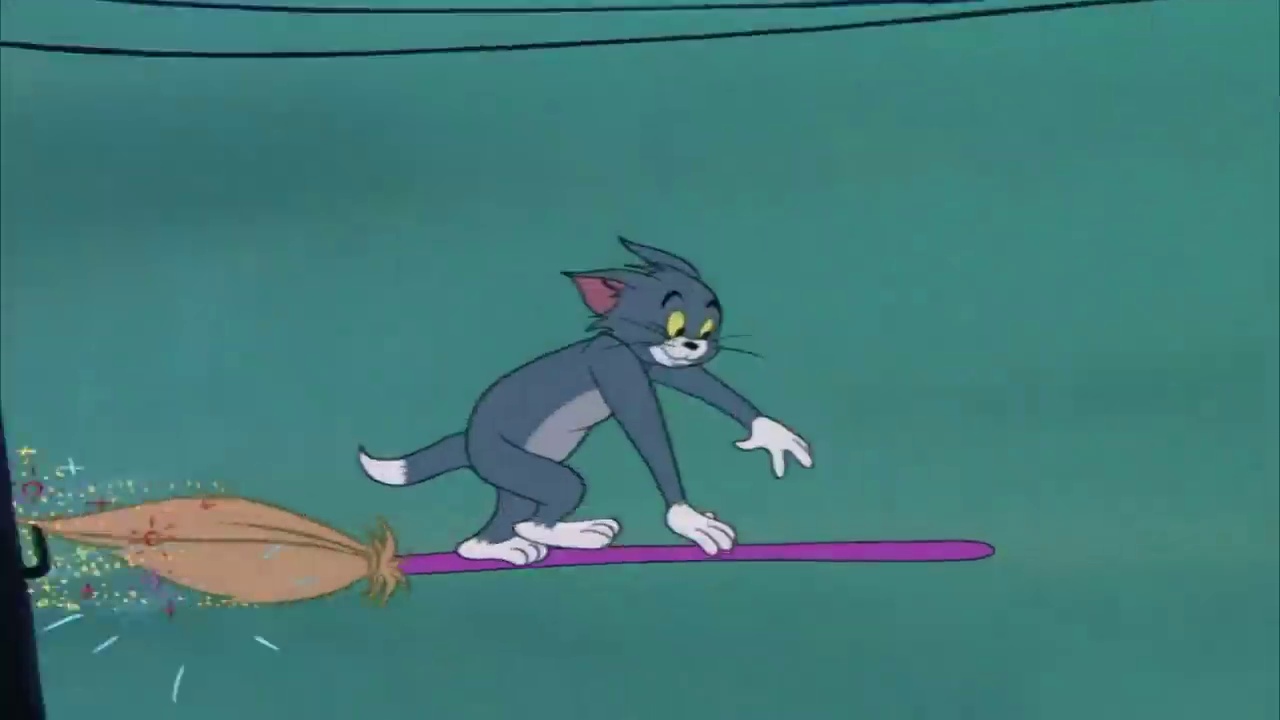
Portrait style: Cartoon Portrait